Elizabeth I

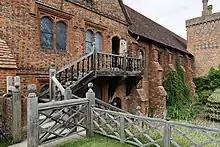
The Old Palace at Hatfield House in Hertfordshire, where Elizabeth lived during Mary's reign

Henry VIII died in 1547 and Elizabeth's half-brother, Edward VI, became king at the age of nine. Catherine Parr, Henry's widow, soon married Thomas Seymour, Baron Seymour of Sudeley, Edward VI's uncle and the brother of Lord Protector Edward Seymour, Duke of Somerset. The couple took Elizabeth into their household at Chelsea. There Elizabeth experienced an emotional crisis that some historians believe affected her for the rest of her life. Thomas Seymour engaged in romps and horseplay with the 14-year-old Elizabeth, including entering her bedroom in his nightgown, tickling her, and slapping her on the buttocks. Elizabeth rose early and surrounded herself with maids to avoid his unwelcome morning visits. Parr, rather than confront her husband over his inappropriate activities, joined in. Twice she accompanied him in tickling Elizabeth, and once held her while he cut her black gown "into a thousand pieces". However, after Parr discovered the pair in an embrace, she ended this state of affairs. In May 1548, Elizabeth was sent away.